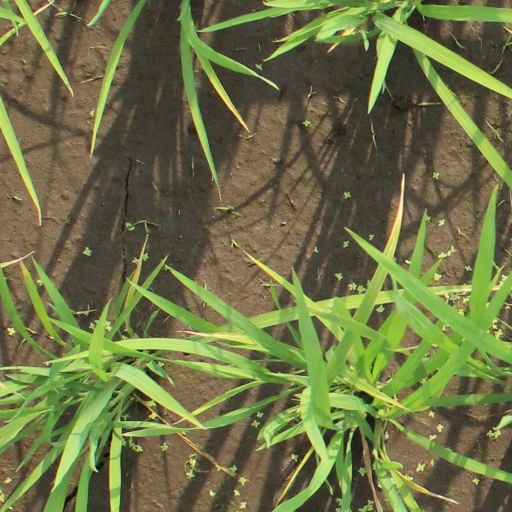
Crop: rice